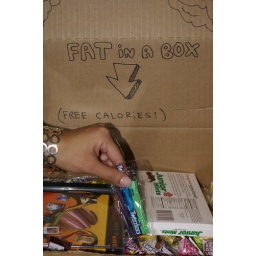
Candy box in office at Zubi Advertising Agency...very funny!